Sanonowatashi Station

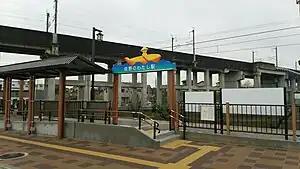
Sanonowatashi Station, April 2015

is a passenger railway station in the city of Takasaki, Gunma, Japan, operated by the private railway operator Jōshin Dentetsu.